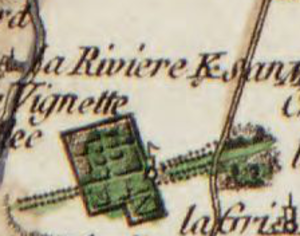
Détail de la carte de Cassini (exemplaire dit de Hauslab-Liechtenstein) sur le toponyme «
Ꝃ, appelé couramment k barré et, de façon non ambiguë, k barré diagonalement, est une lettre latine supplémentaire utilisée en latin médiéval et en Bretagne. Elle est formée d'un K diacrité par une barre inscrite diagonale à travers.